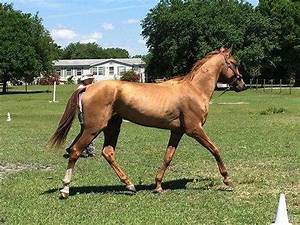
Label: horse